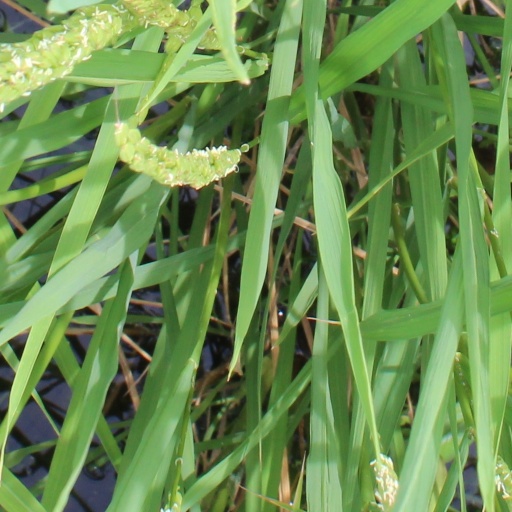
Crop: rice